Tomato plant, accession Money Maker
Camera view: horizontal (90 deg, fisheye); turntable rotation: 330 degrees
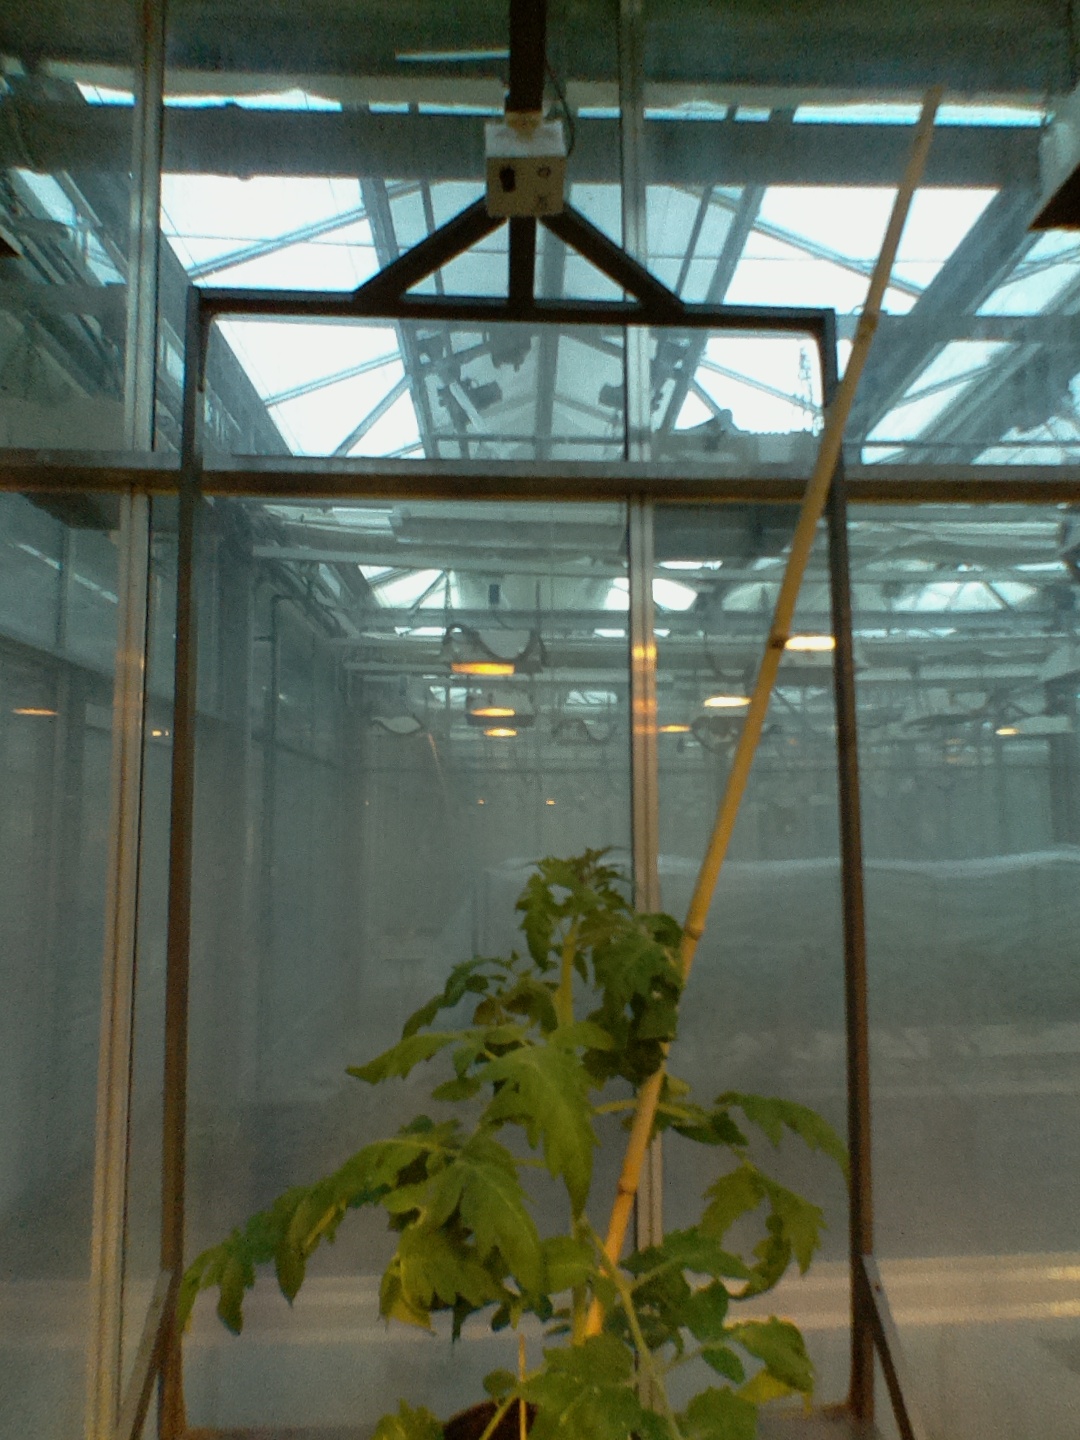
BBCH growth stage 53: 3 inflorescences visible